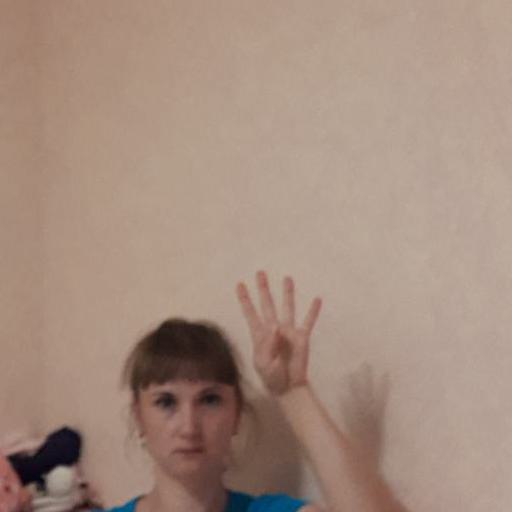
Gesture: four